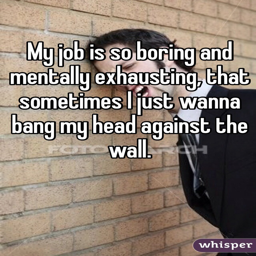
my job is so boring and mentally exhausting , that sometimes i just wan na bang my head against the wall .